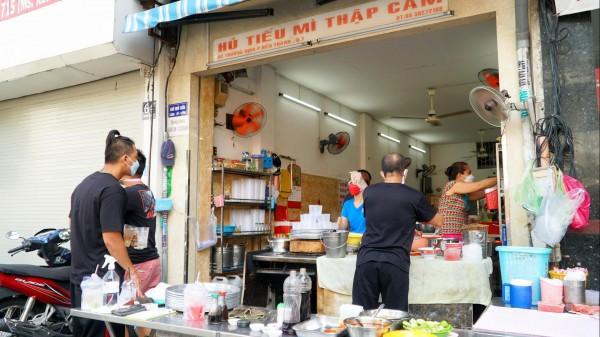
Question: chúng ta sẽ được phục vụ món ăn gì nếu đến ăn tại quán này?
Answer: hủ tiếu mì